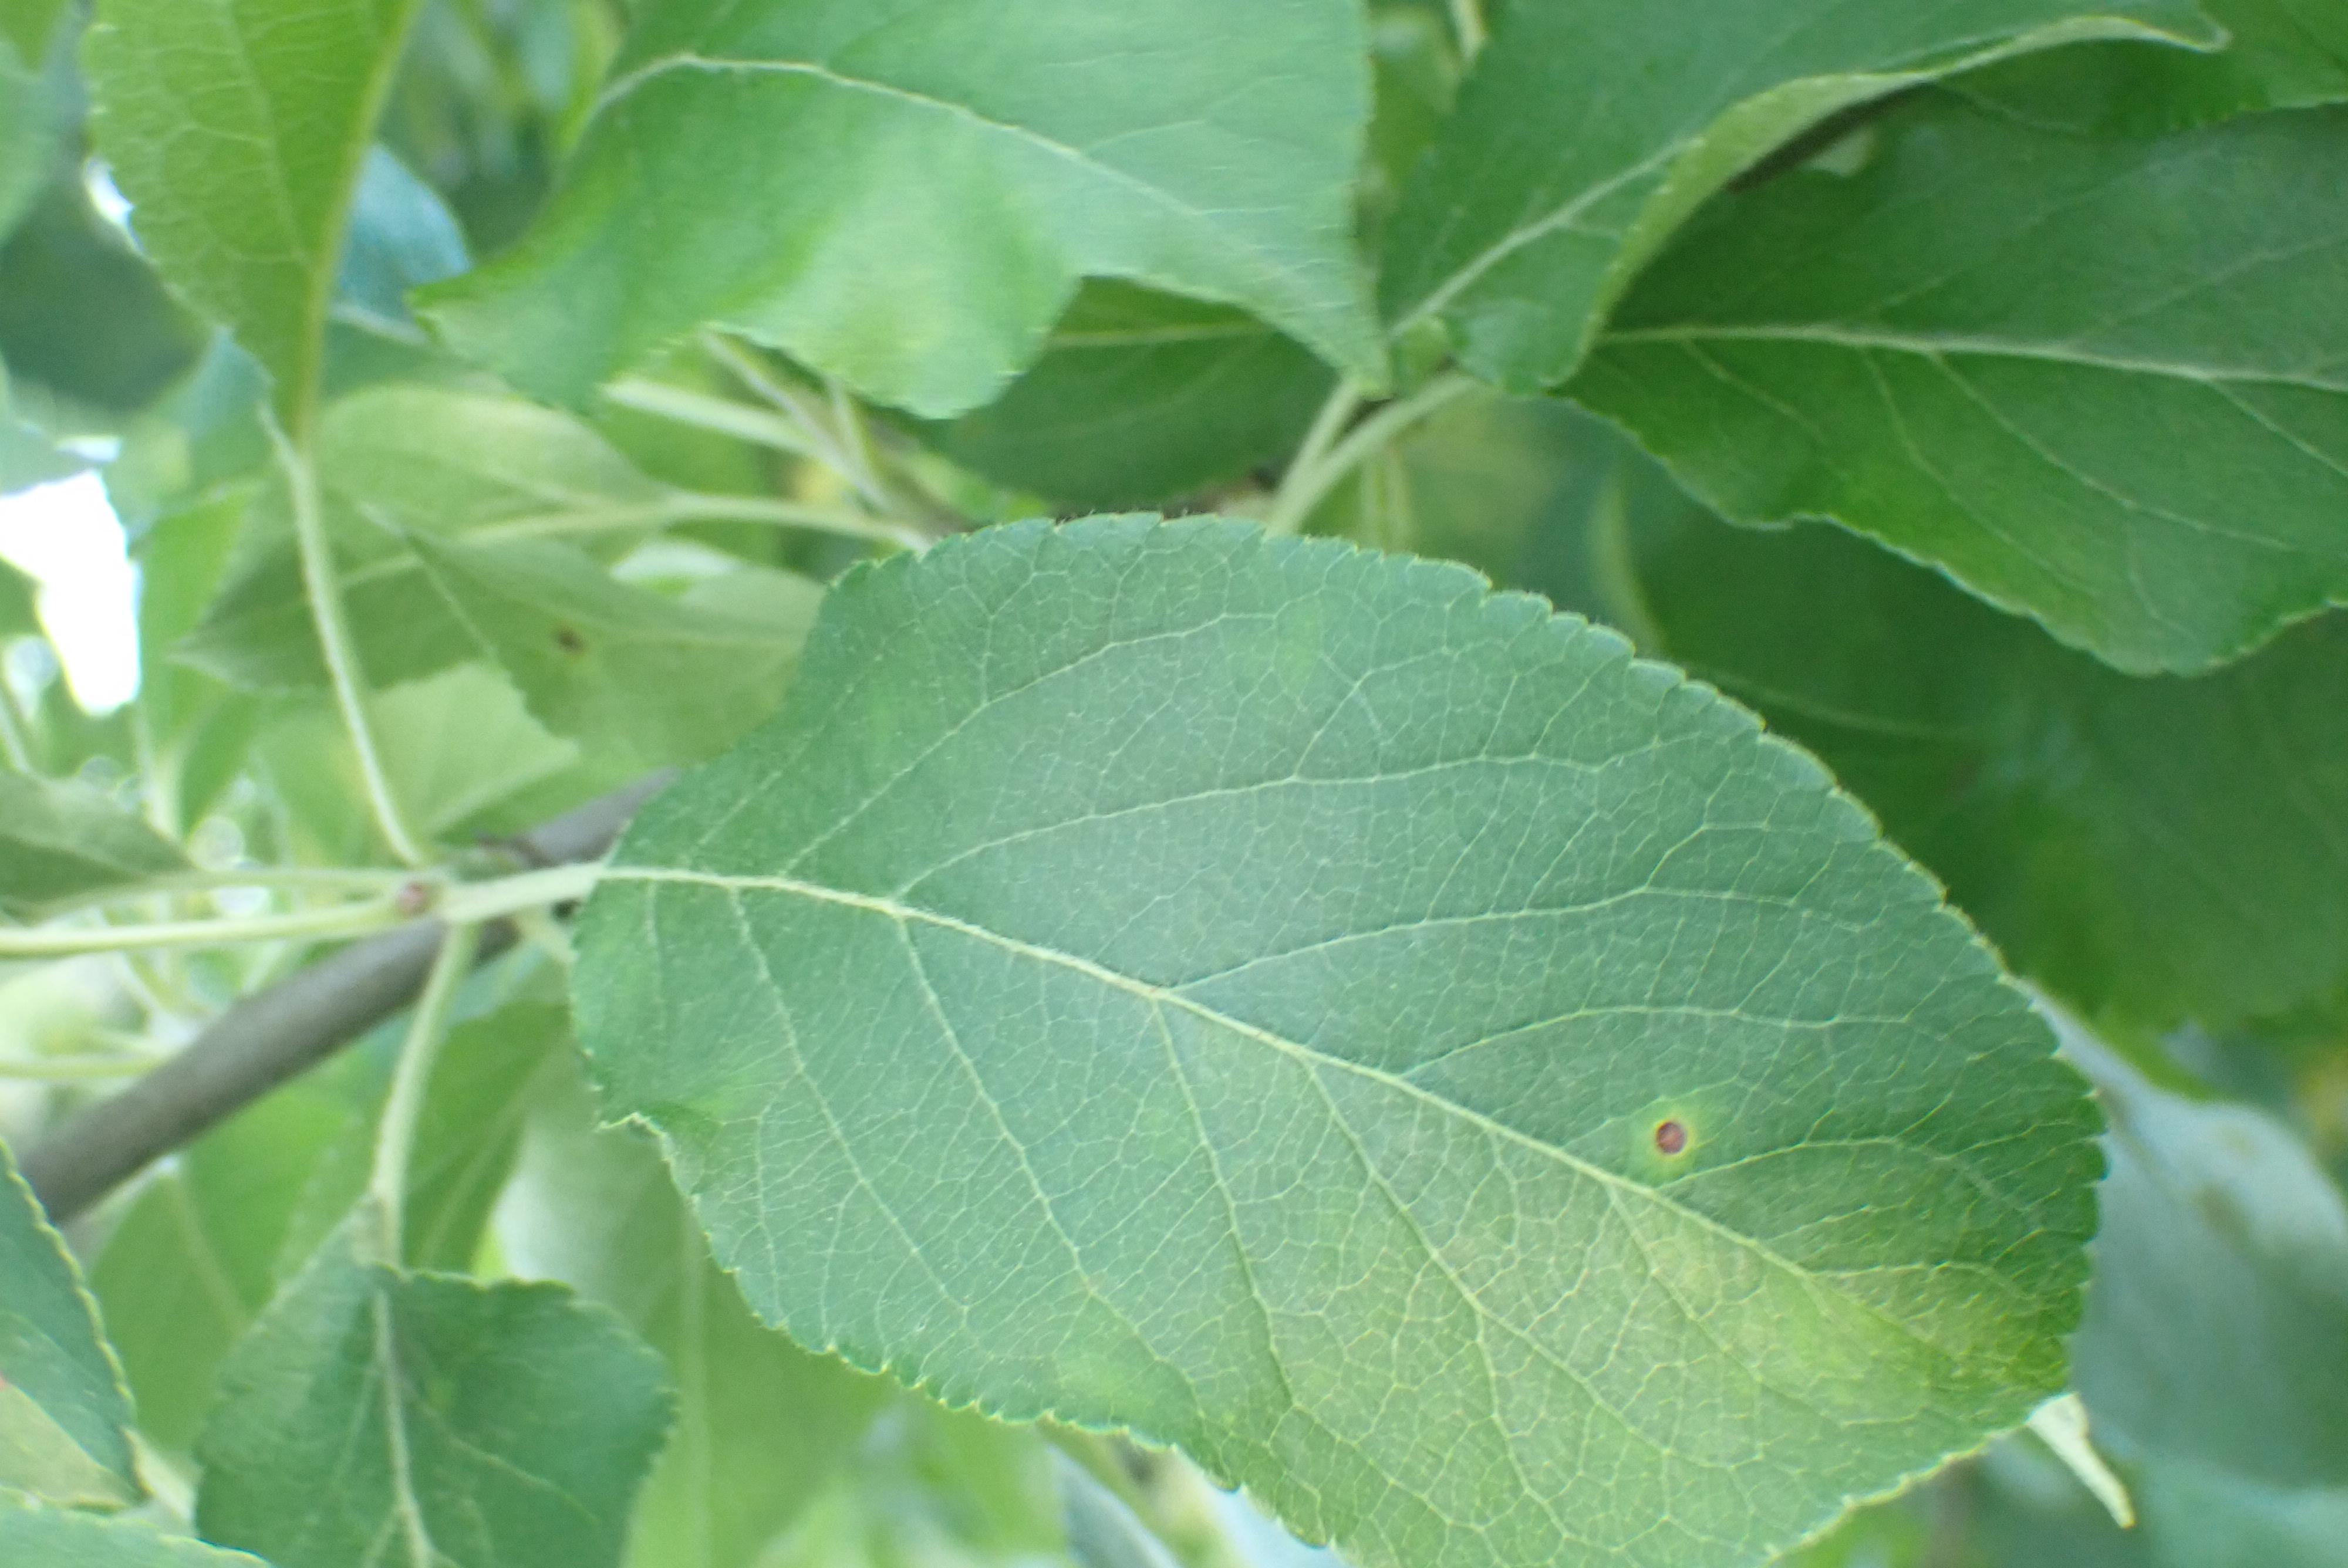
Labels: frog_eye_leaf_spot